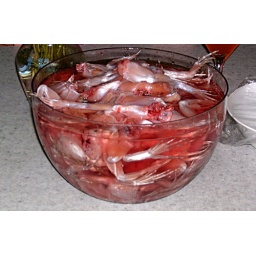
A bowl of frog legs soaking in salted water prior to being fried up.